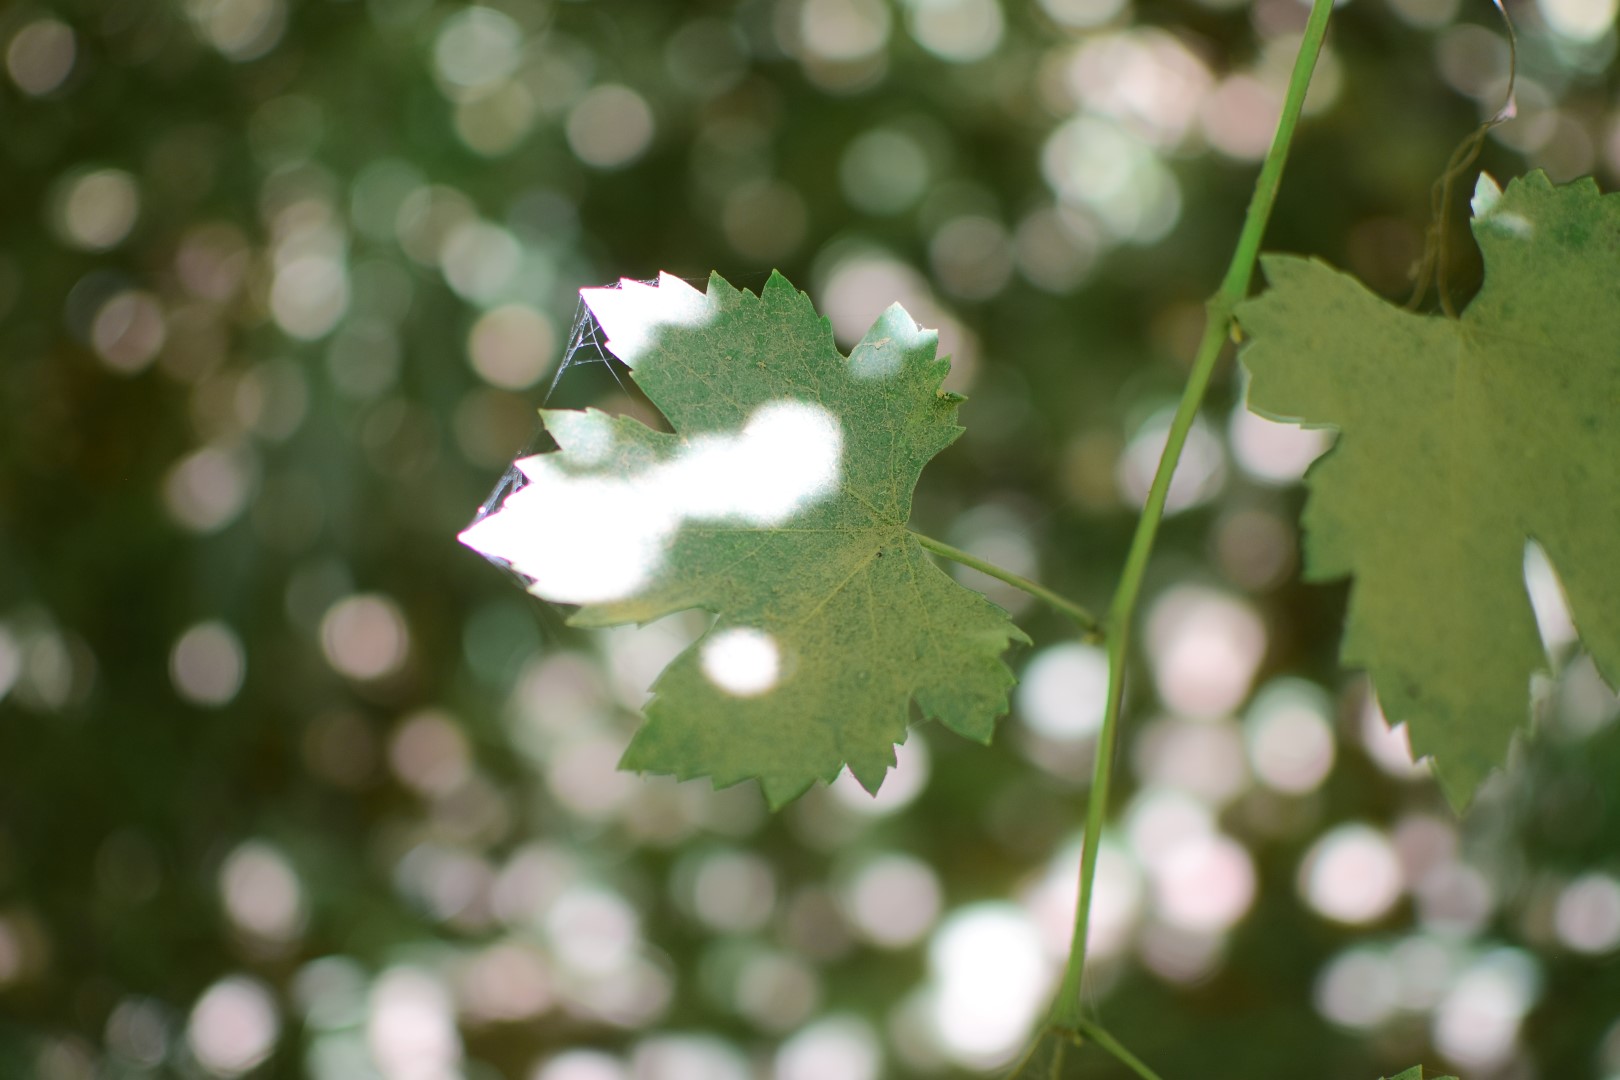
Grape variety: Halawani